Floortje Mackaij

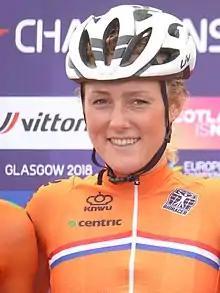
Mackaij at the 2018 European Road Cycling Championships.

Floortje Mackaij (born 18 October 1995) is a Dutch professional road racing cyclist, who currently rides for UCI Women's WorldTeam Movistar Team.